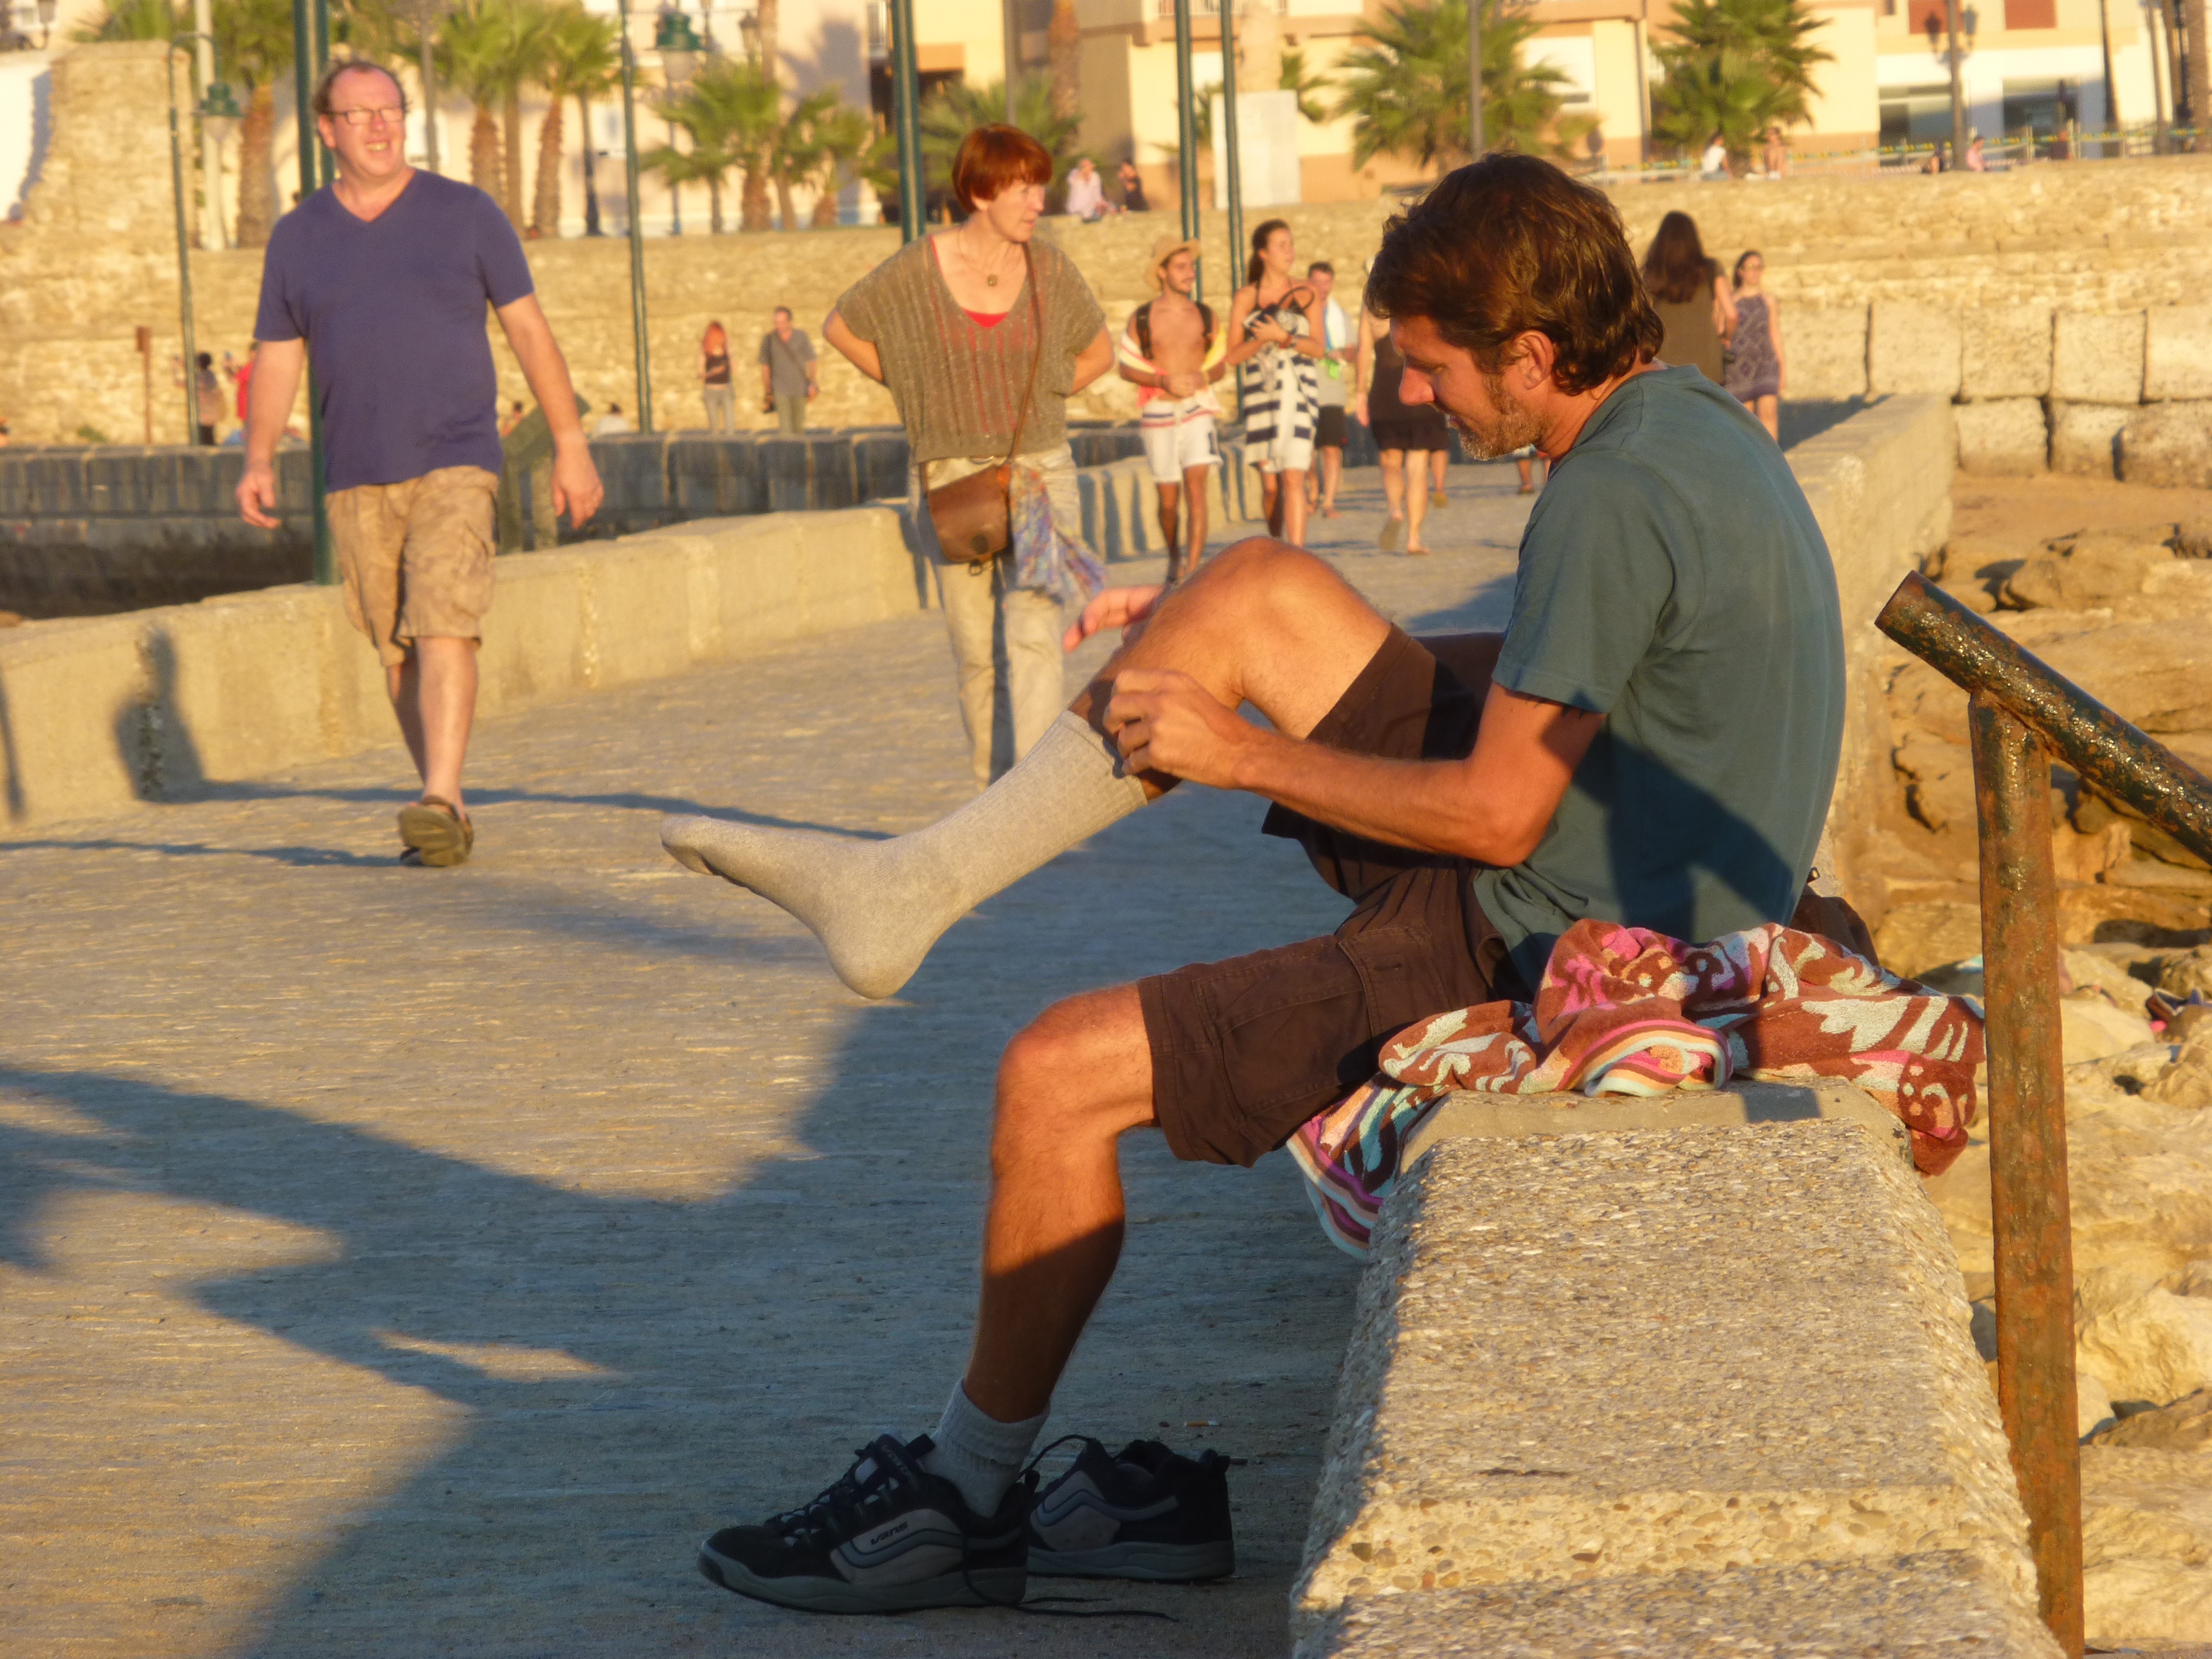
man, beach, person, play, fun, playground, socks, happy people, dressing up